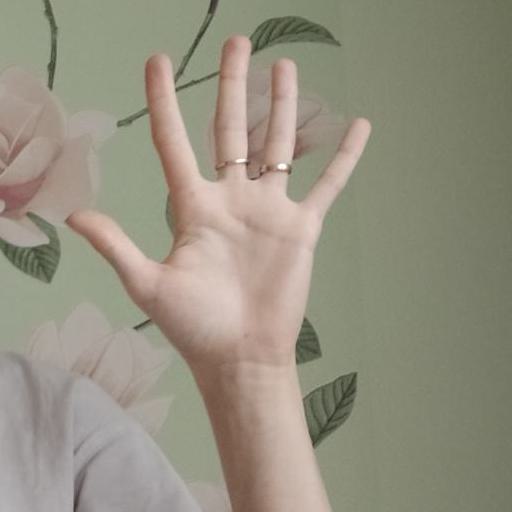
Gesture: palm